Megaris

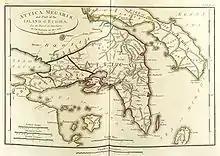
Map of ancient Megaris

The province of Megaris or Megarida ( or ) was one of the provinces of the East Attica Prefecture. Its territory corresponded with that of the current municipalities Aspropyrgos, Eleusis, Mandra-Eidyllia and Megara. It was abolished in 2006.